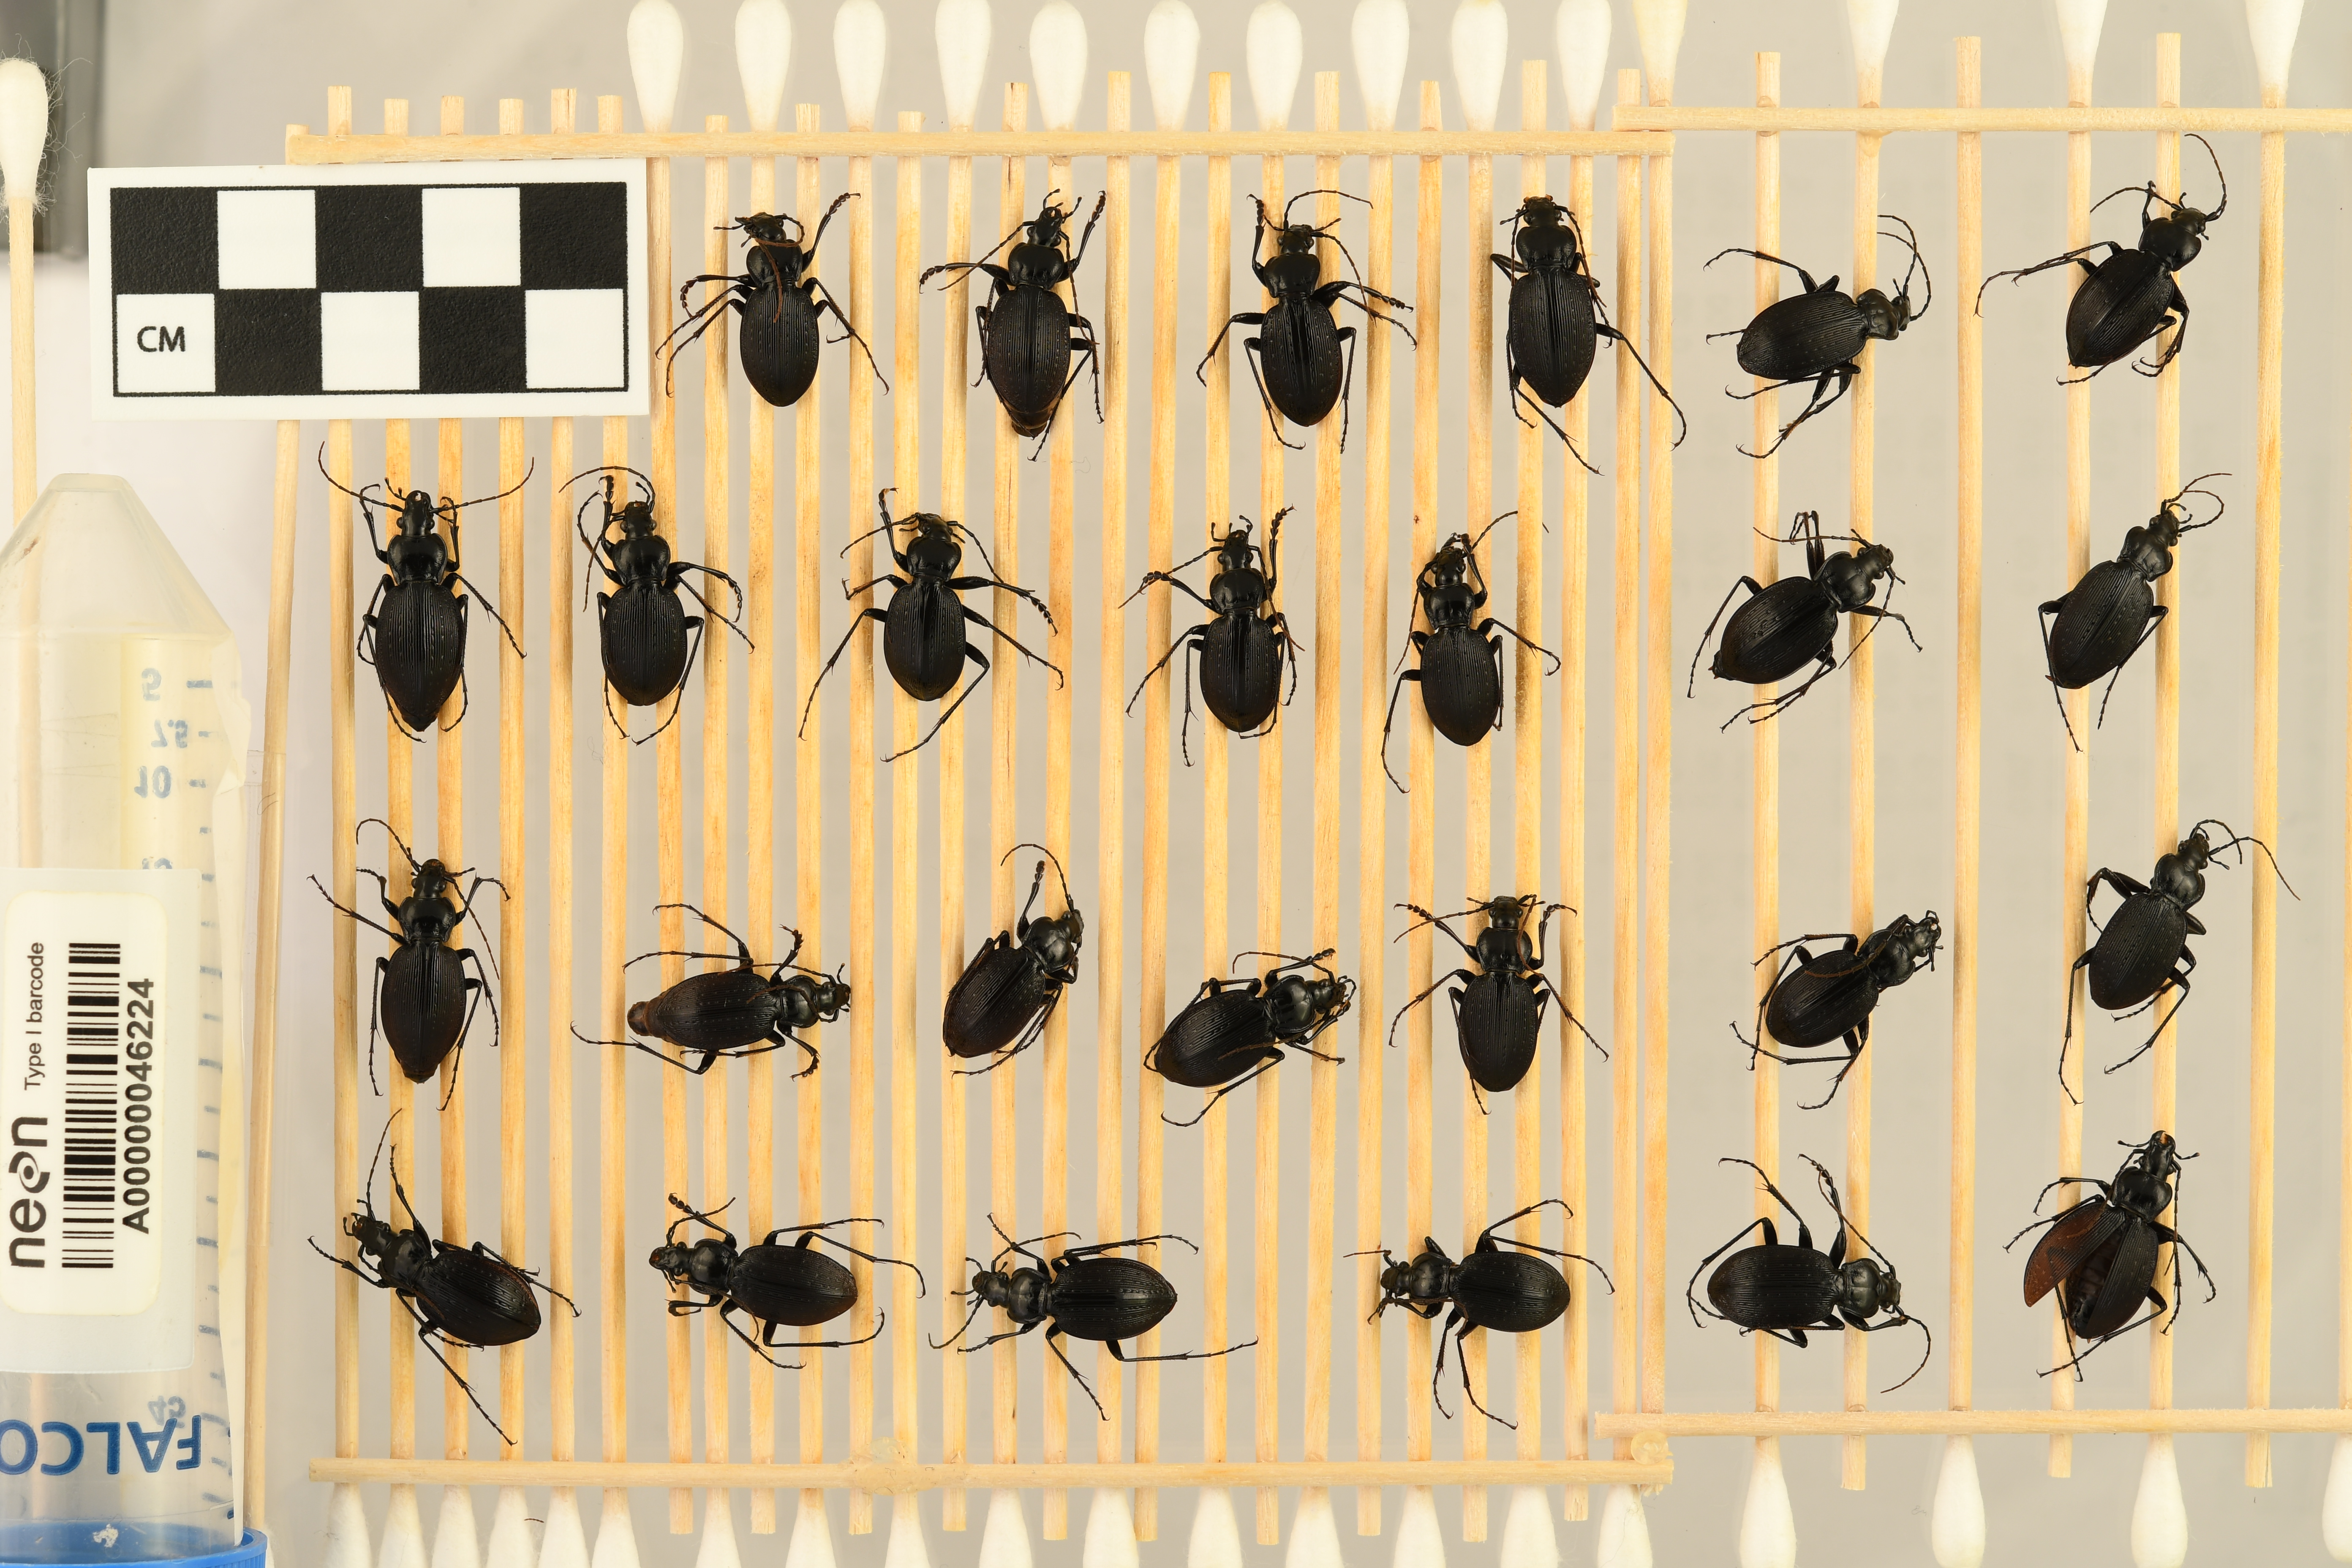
Carabus goryi — Great Smoky Mountains National Park NEON, plot GRSM_022. Beetle 1, ElytraLength: 1.177 cm (lying flat: Yes)

Carabus goryi — Great Smoky Mountains National Park NEON, plot GRSM_022. Beetle 1, ElytraWidth: 0.507 cm (lying flat: Yes)

Carabus goryi — Great Smoky Mountains National Park NEON, plot GRSM_022. Beetle 2, ElytraLength: 1.216 cm (lying flat: Yes)

Carabus goryi — Great Smoky Mountains National Park NEON, plot GRSM_022. Beetle 2, ElytraWidth: 0.5318 cm (lying flat: Yes)

Carabus goryi — Great Smoky Mountains National Park NEON, plot GRSM_022. Beetle 3, ElytraLength: 1.233 cm (lying flat: Yes)

Carabus goryi — Great Smoky Mountains National Park NEON, plot GRSM_022. Beetle 3, ElytraWidth: 0.5245 cm (lying flat: Yes)

Carabus goryi — Great Smoky Mountains National Park NEON, plot GRSM_022. Beetle 4, ElytraLength: 1.306 cm (lying flat: Yes)

Carabus goryi — Great Smoky Mountains National Park NEON, plot GRSM_022. Beetle 4, ElytraWidth: 0.5719 cm (lying flat: Yes)

Carabus goryi — Great Smoky Mountains National Park NEON, plot GRSM_022. Beetle 5, ElytraLength: 1.273 cm (lying flat: Yes)

Carabus goryi — Great Smoky Mountains National Park NEON, plot GRSM_022. Beetle 5, ElytraWidth: 0.5204 cm (lying flat: Yes)

Carabus goryi — Great Smoky Mountains National Park NEON, plot GRSM_022. Beetle 6, ElytraLength: 1.289 cm (lying flat: Yes)

Carabus goryi — Great Smoky Mountains National Park NEON, plot GRSM_022. Beetle 6, ElytraWidth: 0.5595 cm (lying flat: Yes)

Carabus goryi — Great Smoky Mountains National Park NEON, plot GRSM_022. Beetle 7, ElytraLength: 1.317 cm (lying flat: Yes)

Carabus goryi — Great Smoky Mountains National Park NEON, plot GRSM_022. Beetle 7, ElytraWidth: 0.5443 cm (lying flat: Yes)

Carabus goryi — Great Smoky Mountains National Park NEON, plot GRSM_022. Beetle 8, ElytraLength: 1.152 cm (lying flat: Yes)

Carabus goryi — Great Smoky Mountains National Park NEON, plot GRSM_022. Beetle 8, ElytraWidth: 0.5063 cm (lying flat: Yes)

Carabus goryi — Great Smoky Mountains National Park NEON, plot GRSM_022. Beetle 9, ElytraLength: 1.127 cm (lying flat: Yes)

Carabus goryi — Great Smoky Mountains National Park NEON, plot GRSM_022. Beetle 9, ElytraWidth: 0.4938 cm (lying flat: Yes)

Carabus goryi — Great Smoky Mountains National Park NEON, plot GRSM_022. Beetle 10, ElytraLength: 1.101 cm (lying flat: Yes)

Carabus goryi — Great Smoky Mountains National Park NEON, plot GRSM_022. Beetle 10, ElytraWidth: 0.4938 cm (lying flat: Yes)

Carabus goryi — Great Smoky Mountains National Park NEON, plot GRSM_022. Beetle 11, ElytraLength: 1.119 cm (lying flat: Yes)

Carabus goryi — Great Smoky Mountains National Park NEON, plot GRSM_022. Beetle 11, ElytraWidth: 0.4837 cm (lying flat: Yes)

Carabus goryi — Great Smoky Mountains National Park NEON, plot GRSM_022. Beetle 12, ElytraLength: 1.198 cm (lying flat: Yes)

Carabus goryi — Great Smoky Mountains National Park NEON, plot GRSM_022. Beetle 12, ElytraWidth: 0.5873 cm (lying flat: Yes)

Carabus goryi — Great Smoky Mountains National Park NEON, plot GRSM_022. Beetle 13, ElytraLength: 1.303 cm (lying flat: Yes)

Carabus goryi — Great Smoky Mountains National Park NEON, plot GRSM_022. Beetle 13, ElytraWidth: 0.5477 cm (lying flat: Yes)

Carabus goryi — Great Smoky Mountains National Park NEON, plot GRSM_022. Beetle 14, ElytraLength: 1.218 cm (lying flat: Yes)

Carabus goryi — Great Smoky Mountains National Park NEON, plot GRSM_022. Beetle 14, ElytraWidth: 0.5318 cm (lying flat: Yes)

Carabus goryi — Great Smoky Mountains National Park NEON, plot GRSM_022. Beetle 15, ElytraLength: 1.156 cm (lying flat: Yes)

Carabus goryi — Great Smoky Mountains National Park NEON, plot GRSM_022. Beetle 15, ElytraWidth: 0.5583 cm (lying flat: Yes)

Carabus goryi — Great Smoky Mountains National Park NEON, plot GRSM_022. Beetle 16, ElytraLength: 1.141 cm (lying flat: Yes)

Carabus goryi — Great Smoky Mountains National Park NEON, plot GRSM_022. Beetle 16, ElytraWidth: 0.4943 cm (lying flat: Yes)

Carabus goryi — Great Smoky Mountains National Park NEON, plot GRSM_022. Beetle 17, ElytraLength: 1.155 cm (lying flat: Yes)

Carabus goryi — Great Smoky Mountains National Park NEON, plot GRSM_022. Beetle 17, ElytraWidth: 0.5944 cm (lying flat: Yes)

Carabus goryi — Great Smoky Mountains National Park NEON, plot GRSM_022. Beetle 18, ElytraLength: 1.089 cm (lying flat: Yes)

Carabus goryi — Great Smoky Mountains National Park NEON, plot GRSM_022. Beetle 18, ElytraWidth: 0.5065 cm (lying flat: Yes)

Carabus goryi — Great Smoky Mountains National Park NEON, plot GRSM_022. Beetle 19, ElytraLength: 1.117 cm (lying flat: Yes)

Carabus goryi — Great Smoky Mountains National Park NEON, plot GRSM_022. Beetle 19, ElytraWidth: 0.5408 cm (lying flat: Yes)

Carabus goryi — Great Smoky Mountains National Park NEON, plot GRSM_022. Beetle 20, ElytraLength: 1.188 cm (lying flat: Yes)

Carabus goryi — Great Smoky Mountains National Park NEON, plot GRSM_022. Beetle 20, ElytraWidth: 0.5276 cm (lying flat: Yes)

Carabus goryi — Great Smoky Mountains National Park NEON, plot GRSM_022. Beetle 21, ElytraLength: 1.206 cm (lying flat: Yes)

Carabus goryi — Great Smoky Mountains National Park NEON, plot GRSM_022. Beetle 21, ElytraWidth: 0.5491 cm (lying flat: Yes)

Carabus goryi — Great Smoky Mountains National Park NEON, plot GRSM_022. Beetle 22, ElytraLength: 1.205 cm (lying flat: Yes)

Carabus goryi — Great Smoky Mountains National Park NEON, plot GRSM_022. Beetle 22, ElytraWidth: 0.482 cm (lying flat: Yes)

Carabus goryi — Great Smoky Mountains National Park NEON, plot GRSM_022. Beetle 23, ElytraLength: 1.152 cm (lying flat: Yes)

Carabus goryi — Great Smoky Mountains National Park NEON, plot GRSM_022. Beetle 23, ElytraWidth: 0.5318 cm (lying flat: Yes)

Carabus goryi — Great Smoky Mountains National Park NEON, plot GRSM_022. Beetle 24, ElytraLength: 1.132 cm (lying flat: Yes)

Carabus goryi — Great Smoky Mountains National Park NEON, plot GRSM_022. Beetle 24, ElytraWidth: 0.5265 cm (lying flat: Yes)

Carabus goryi — Great Smoky Mountains National Park NEON, plot GRSM_022. Beetle 25, ElytraLength: 1.254 cm (lying flat: Yes)

Carabus goryi — Great Smoky Mountains National Park NEON, plot GRSM_022. Beetle 25, ElytraWidth: 0.5571 cm (lying flat: Yes)

Carabus goryi — Great Smoky Mountains National Park NEON, plot GRSM_022. Beetle 26, ElytraLength: 1.258 cm (lying flat: No)

Carabus goryi — Great Smoky Mountains National Park NEON, plot GRSM_022. Beetle 26, ElytraWidth: 0.5558 cm (lying flat: No)

Carabus goryi — Great Smoky Mountains National Park NEON, plot GRSM_022. Beetle 1, ElytraLength: 1.221 cm (lying flat: Yes)

Carabus goryi — Great Smoky Mountains National Park NEON, plot GRSM_022. Beetle 1, ElytraWidth: 0.5974 cm (lying flat: Yes)

Carabus goryi — Great Smoky Mountains National Park NEON, plot GRSM_022. Beetle 2, ElytraLength: 1.247 cm (lying flat: Yes)

Carabus goryi — Great Smoky Mountains National Park NEON, plot GRSM_022. Beetle 2, ElytraWidth: 0.6493 cm (lying flat: Yes)

Carabus goryi — Great Smoky Mountains National Park NEON, plot GRSM_022. Beetle 3, ElytraLength: 1.266 cm (lying flat: Yes)

Carabus goryi — Great Smoky Mountains National Park NEON, plot GRSM_022. Beetle 3, ElytraWidth: 0.6396 cm (lying flat: Yes)

Carabus goryi — Great Smoky Mountains National Park NEON, plot GRSM_022. Beetle 4, ElytraLength: 1.342 cm (lying flat: Yes)

Carabus goryi — Great Smoky Mountains National Park NEON, plot GRSM_022. Beetle 4, ElytraWidth: 0.6773 cm (lying flat: Yes)

Carabus goryi — Great Smoky Mountains National Park NEON, plot GRSM_022. Beetle 5, ElytraLength: 1.302 cm (lying flat: Yes)

Carabus goryi — Great Smoky Mountains National Park NEON, plot GRSM_022. Beetle 5, ElytraWidth: 0.6202 cm (lying flat: Yes)

Carabus goryi — Great Smoky Mountains National Park NEON, plot GRSM_022. Beetle 6, ElytraLength: 1.3 cm (lying flat: Yes)

Carabus goryi — Great Smoky Mountains National Park NEON, plot GRSM_022. Beetle 6, ElytraWidth: 0.6709 cm (lying flat: Yes)